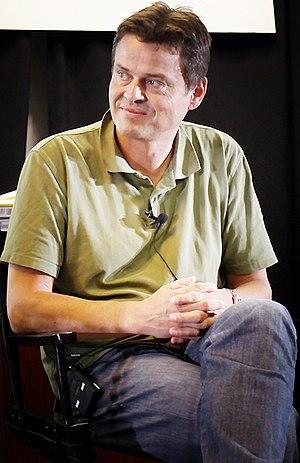
Martin Odersky est professeur de méthodes de programmation à l'EPFL en Suisse. Il